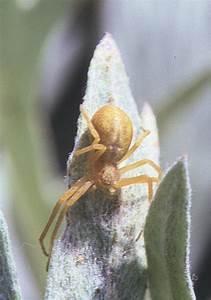
spider